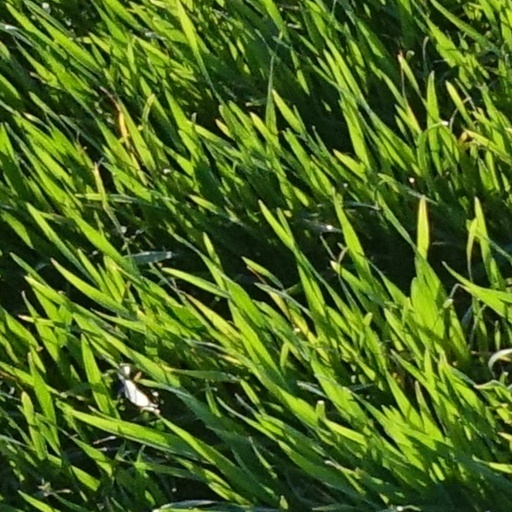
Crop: wheat